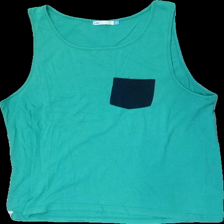
View: front
Type: Tank top
Category: Unisex
Brand: Not in the list
Brand text on label: WA
Colors: Green
Material: 60% cotton, 40% polyester
Cut: Regular, C-collar
Size: M
Season: All
Price range: <50
Recommended usage: Export
Description: green tank top